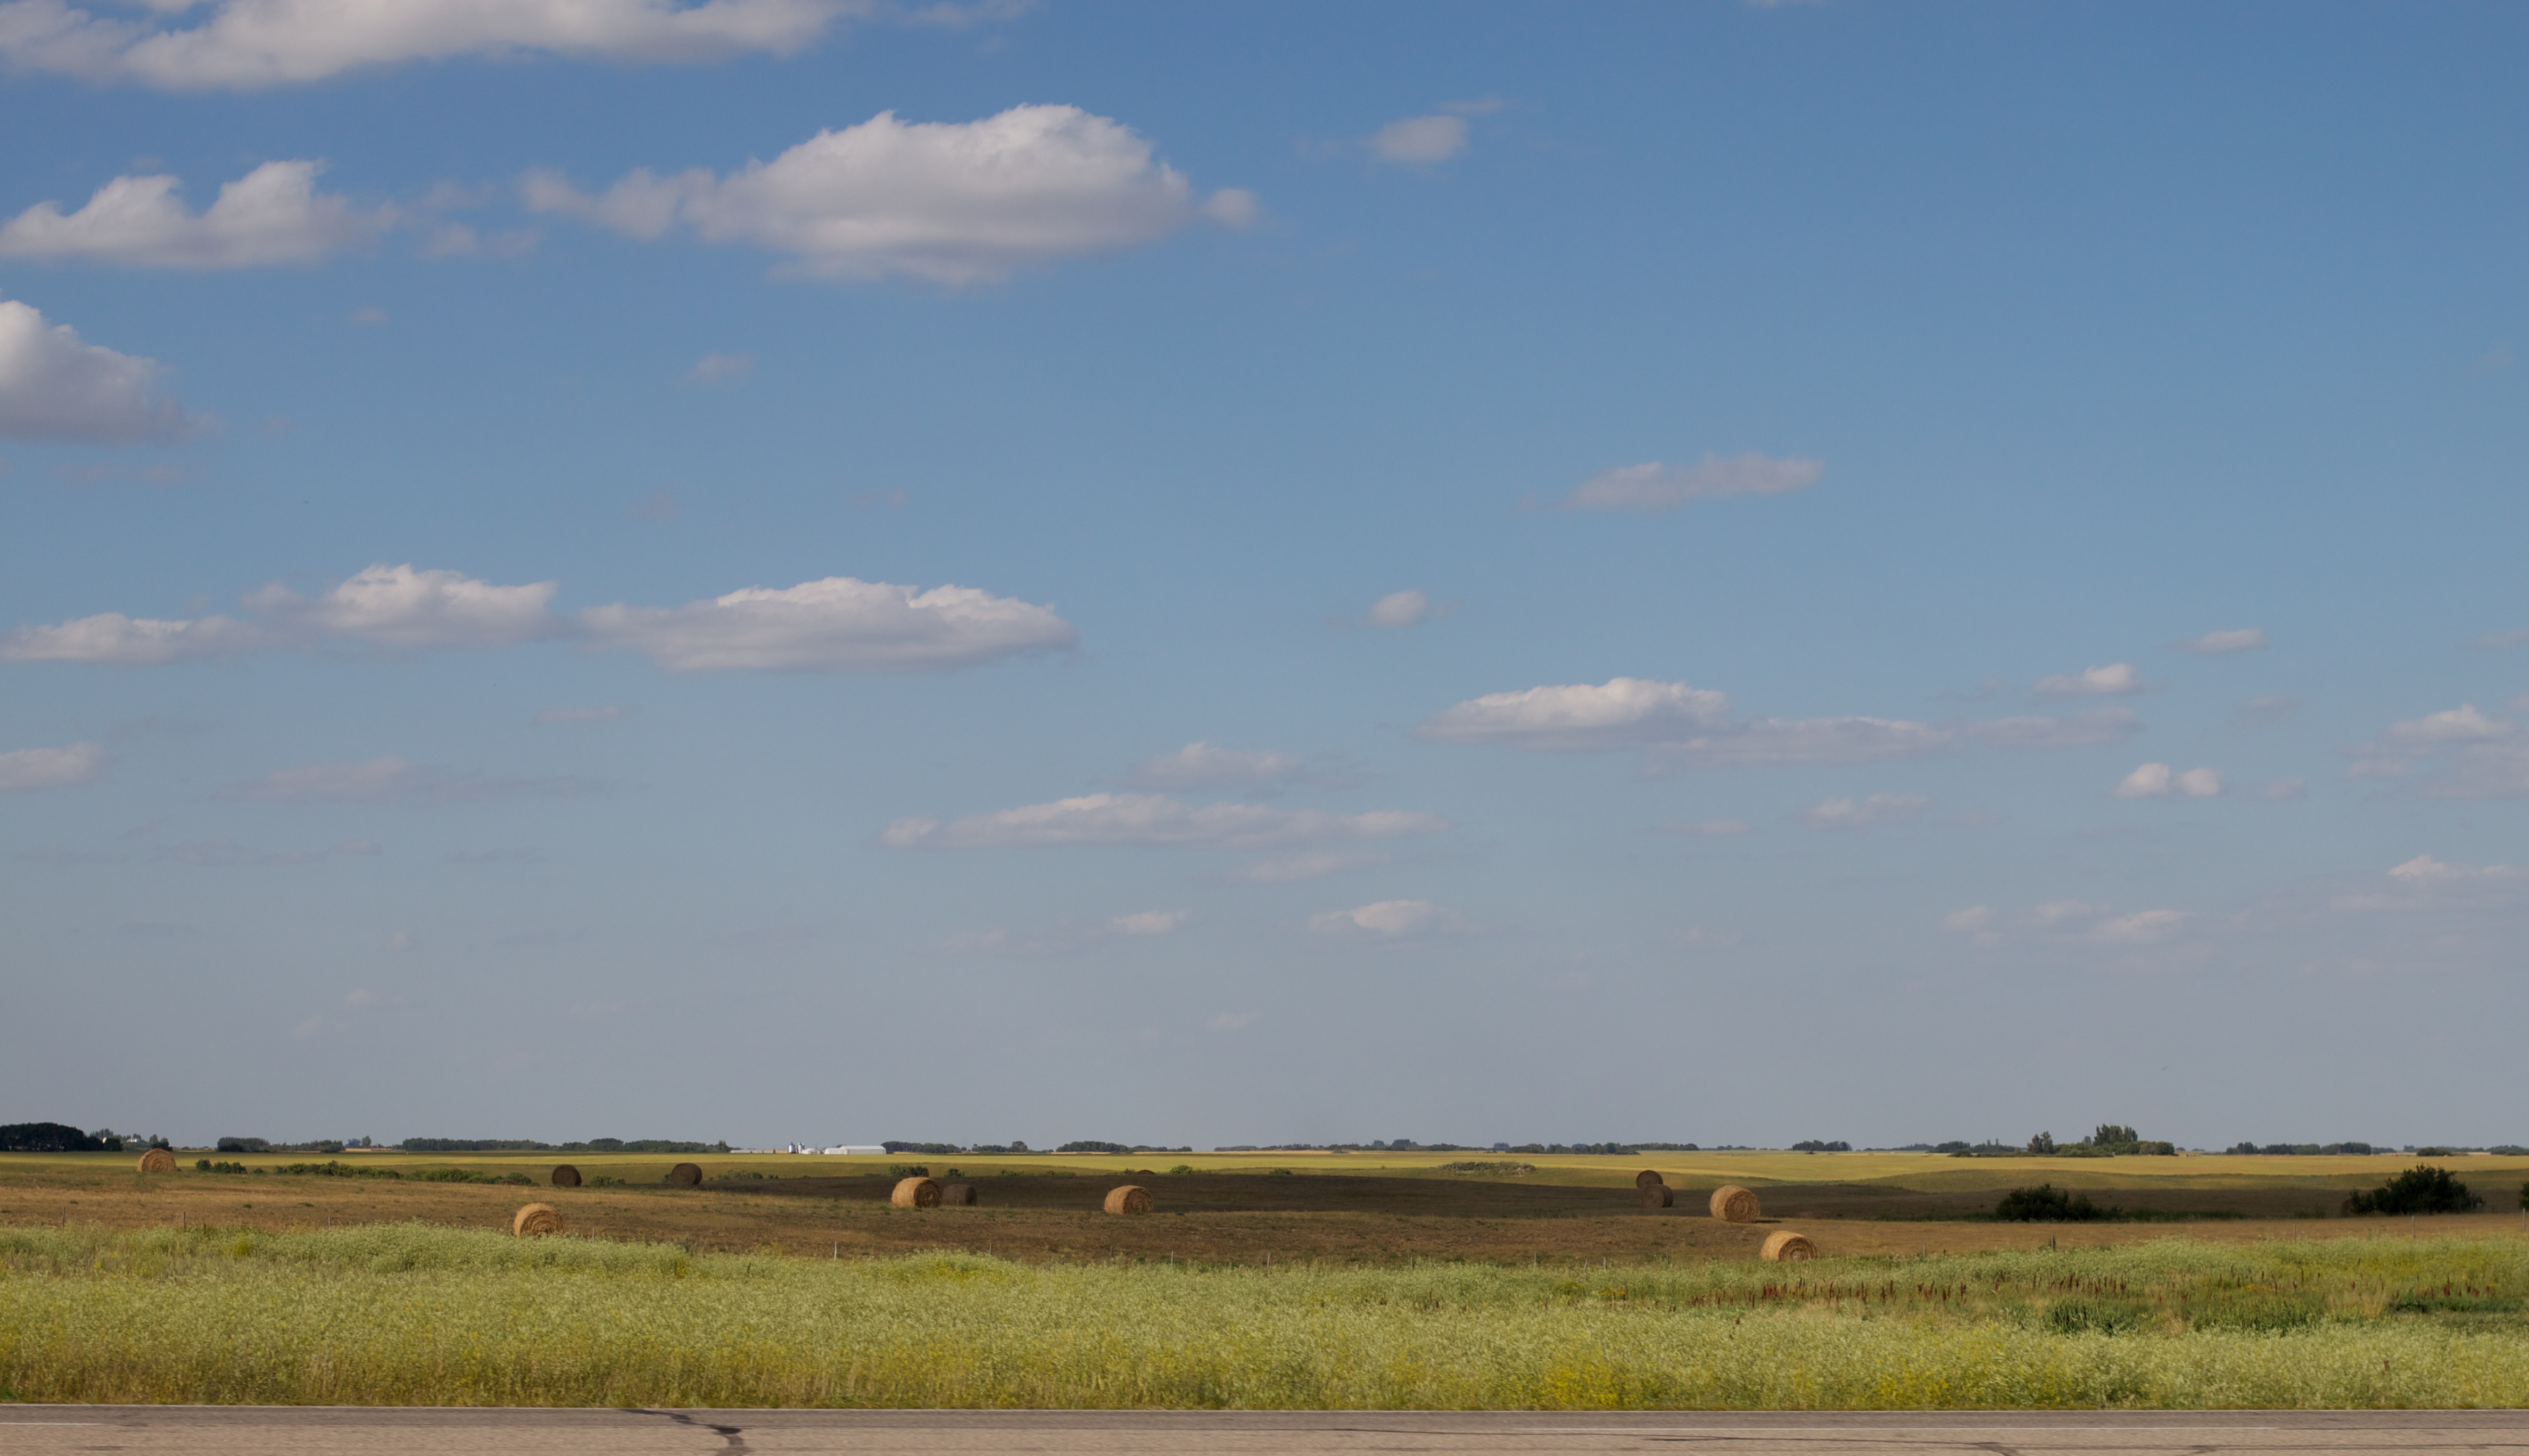
landscape, grass, horizon, marsh, cloud, sky, field, meadow, prairie, pasture, agriculture, savanna, plain, polder, grassland, wetland, plateau, habitat, odyssey, ecosystem, steppe, rural area, natural environment, grass family, ecoregion